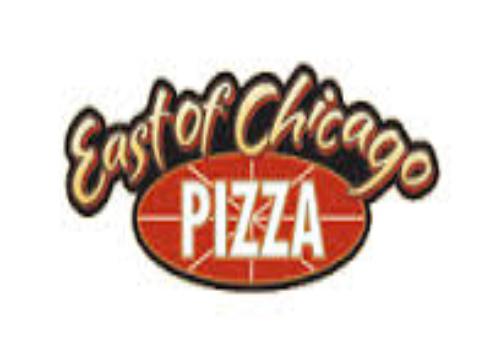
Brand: East of Chicago Pizza
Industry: Food